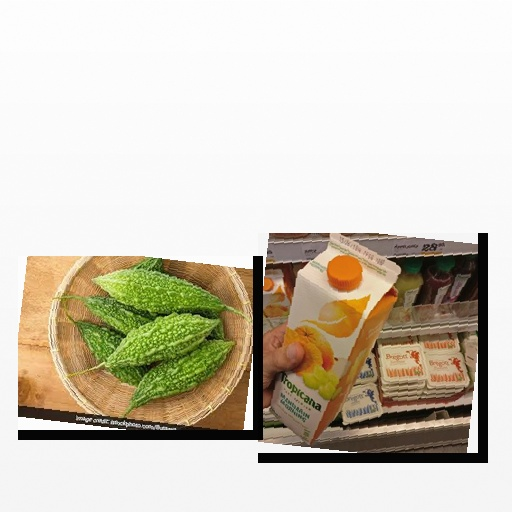
Food items: mandarin_juice, bitter_gourd